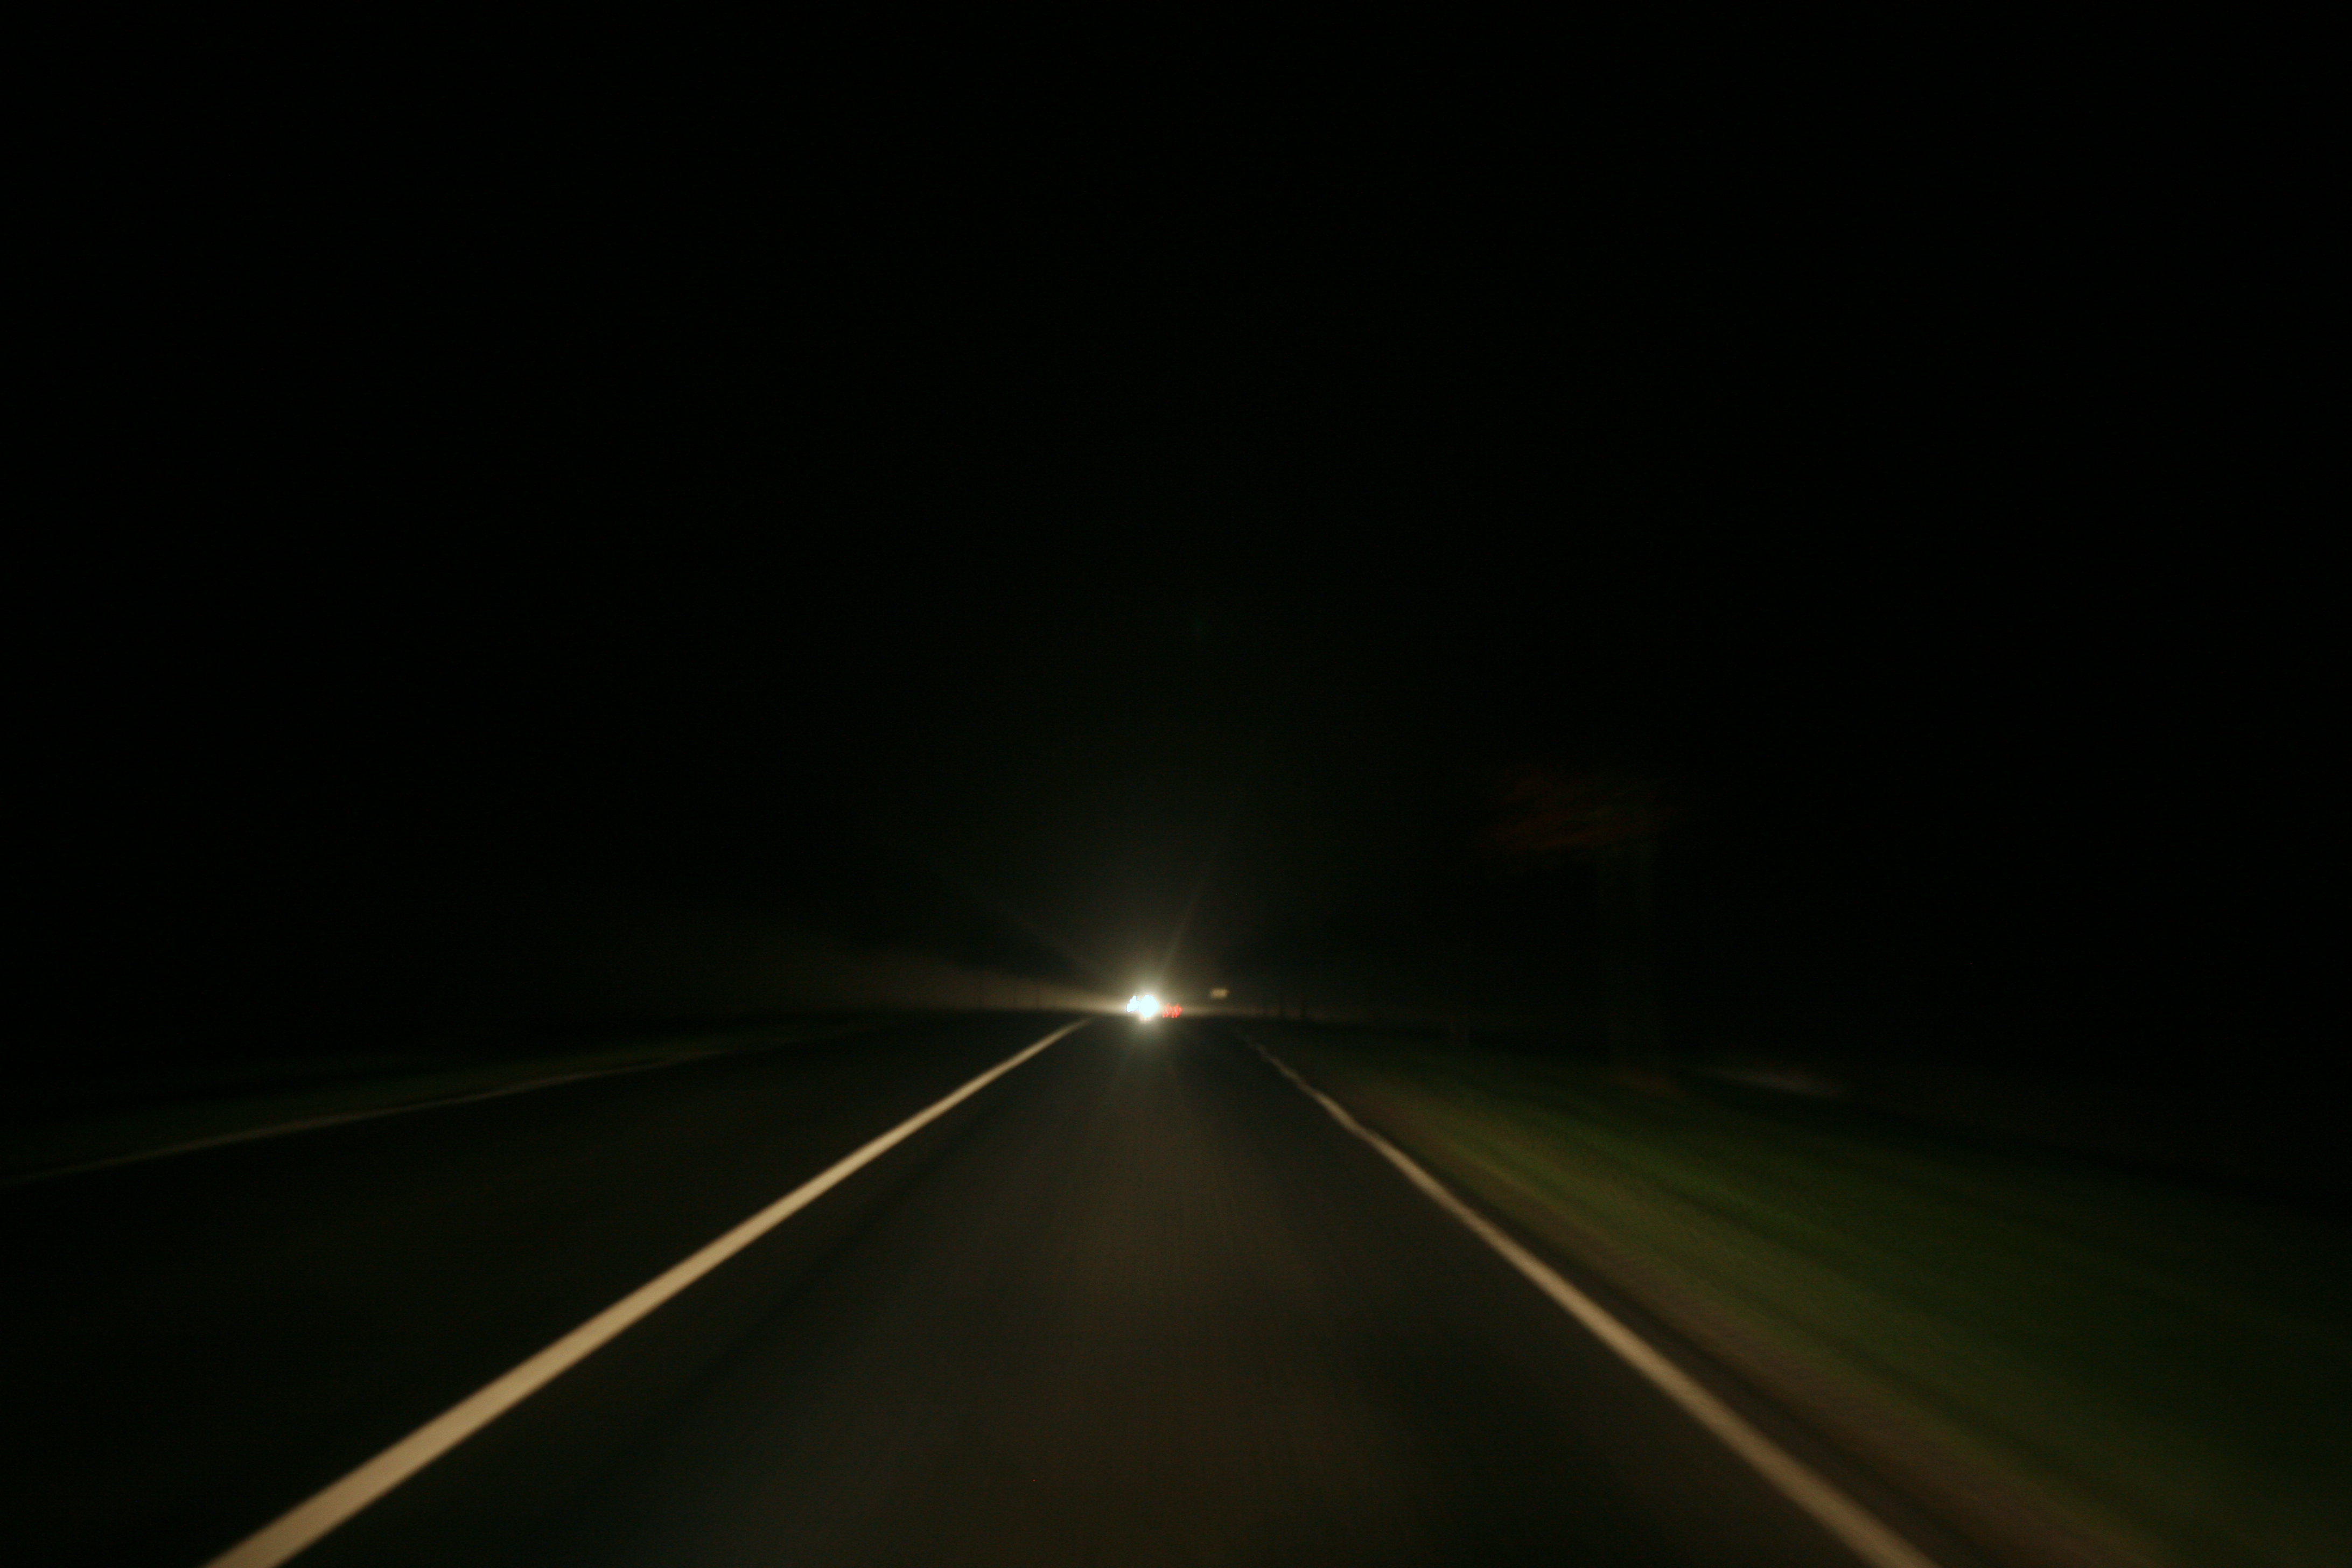
light, fog, night, tunnel, france, darkness, street light, lighting, infrastructure, midnight, picardie